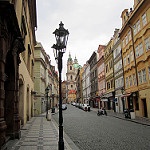
Scene: Outdoor